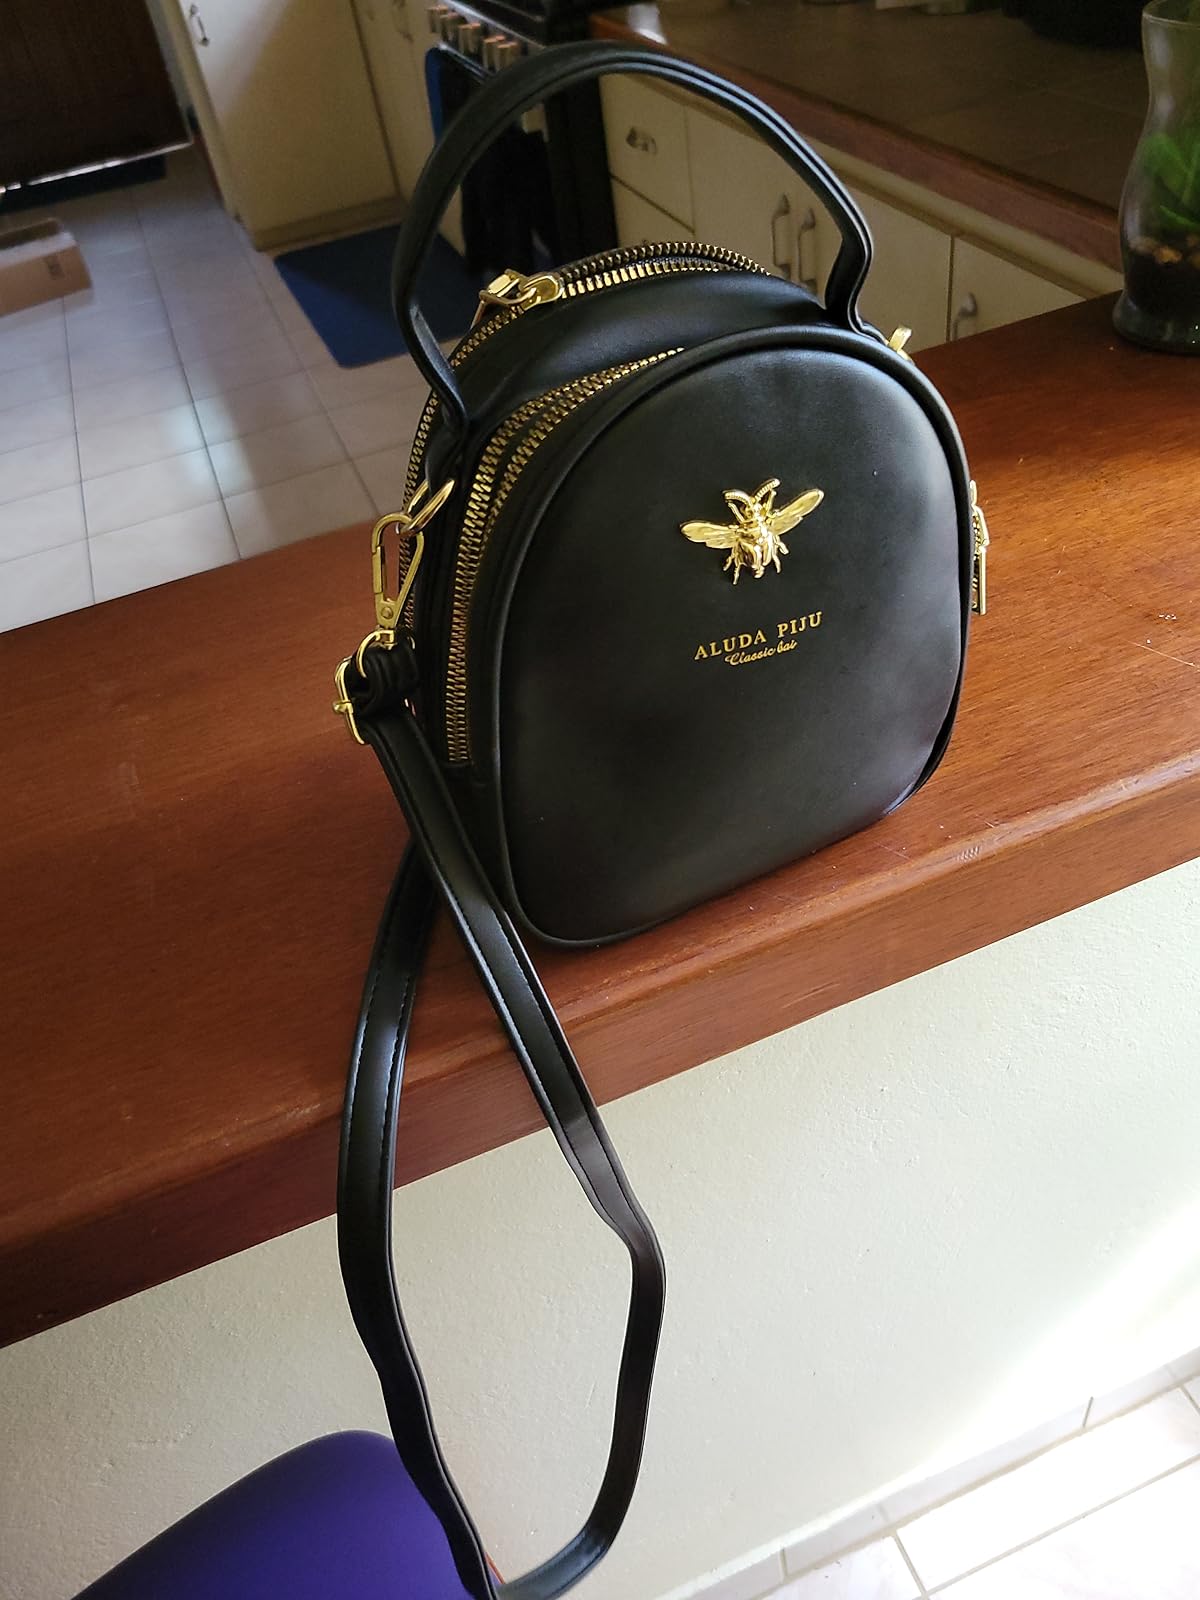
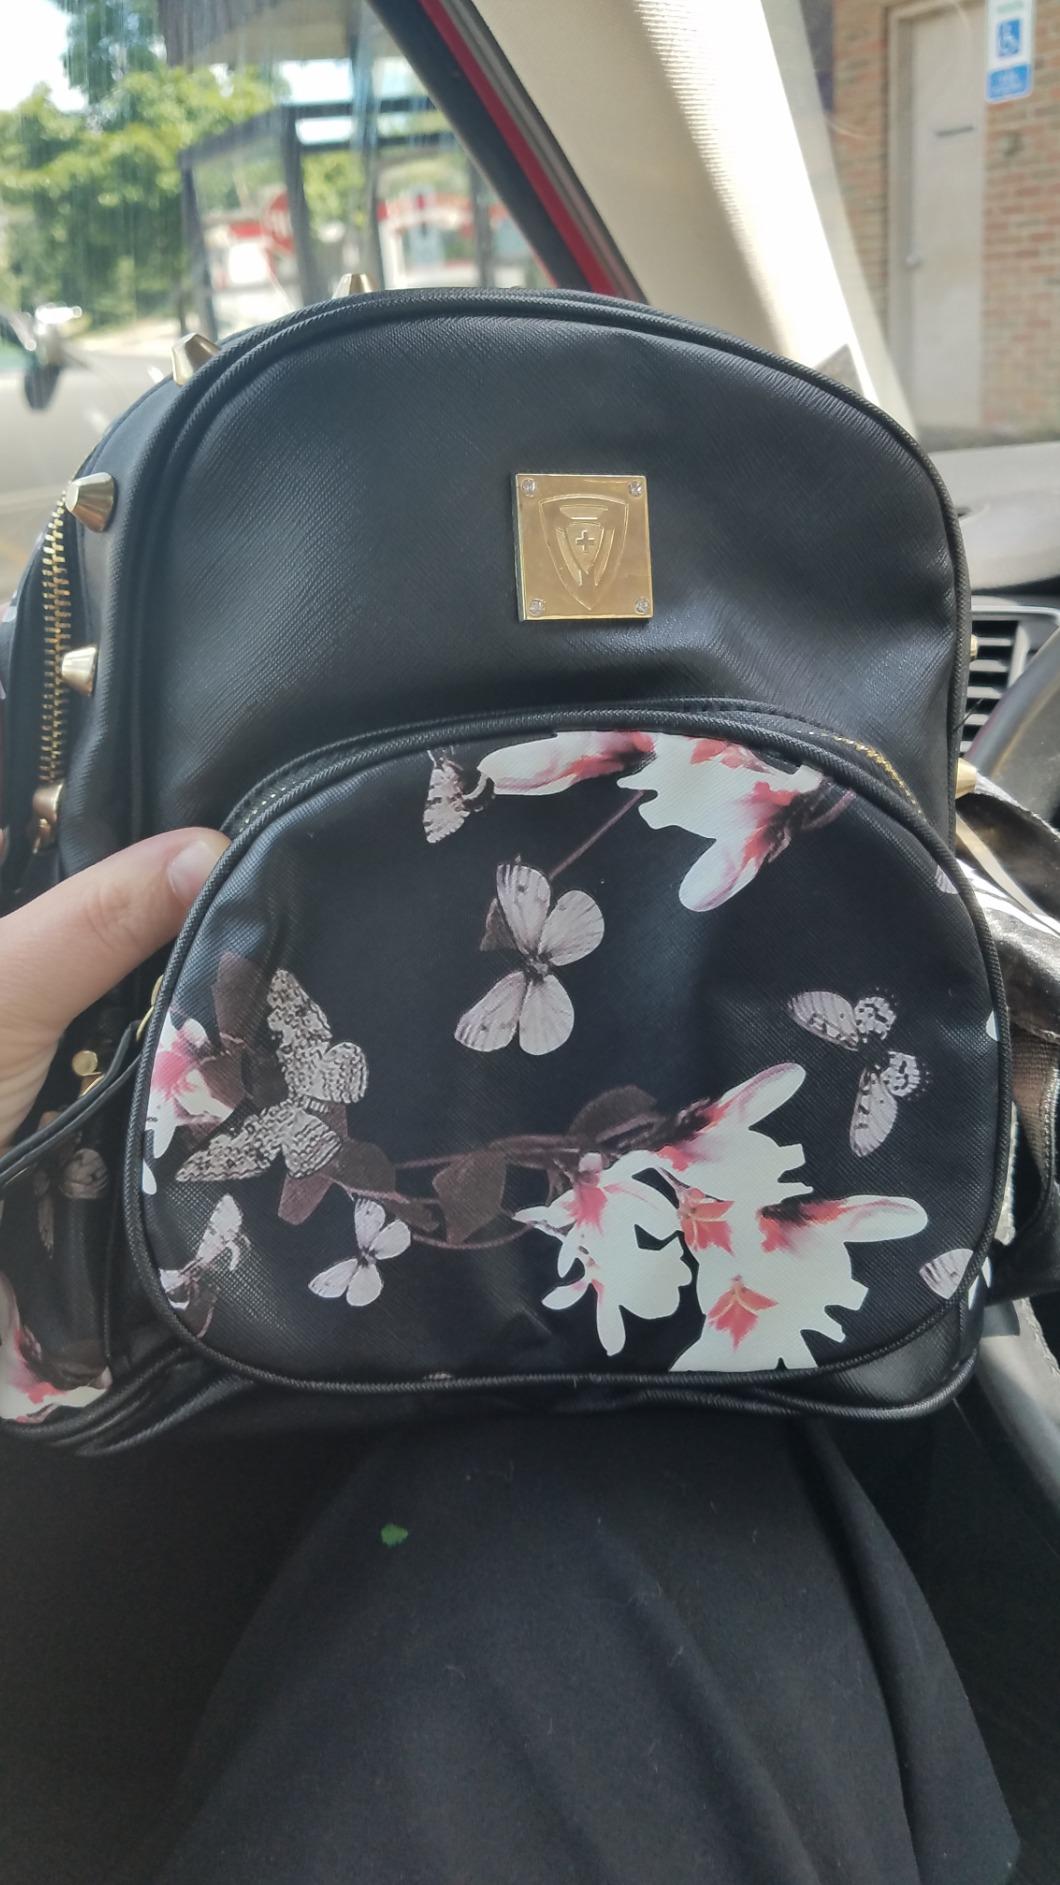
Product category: accessories_handbag
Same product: no